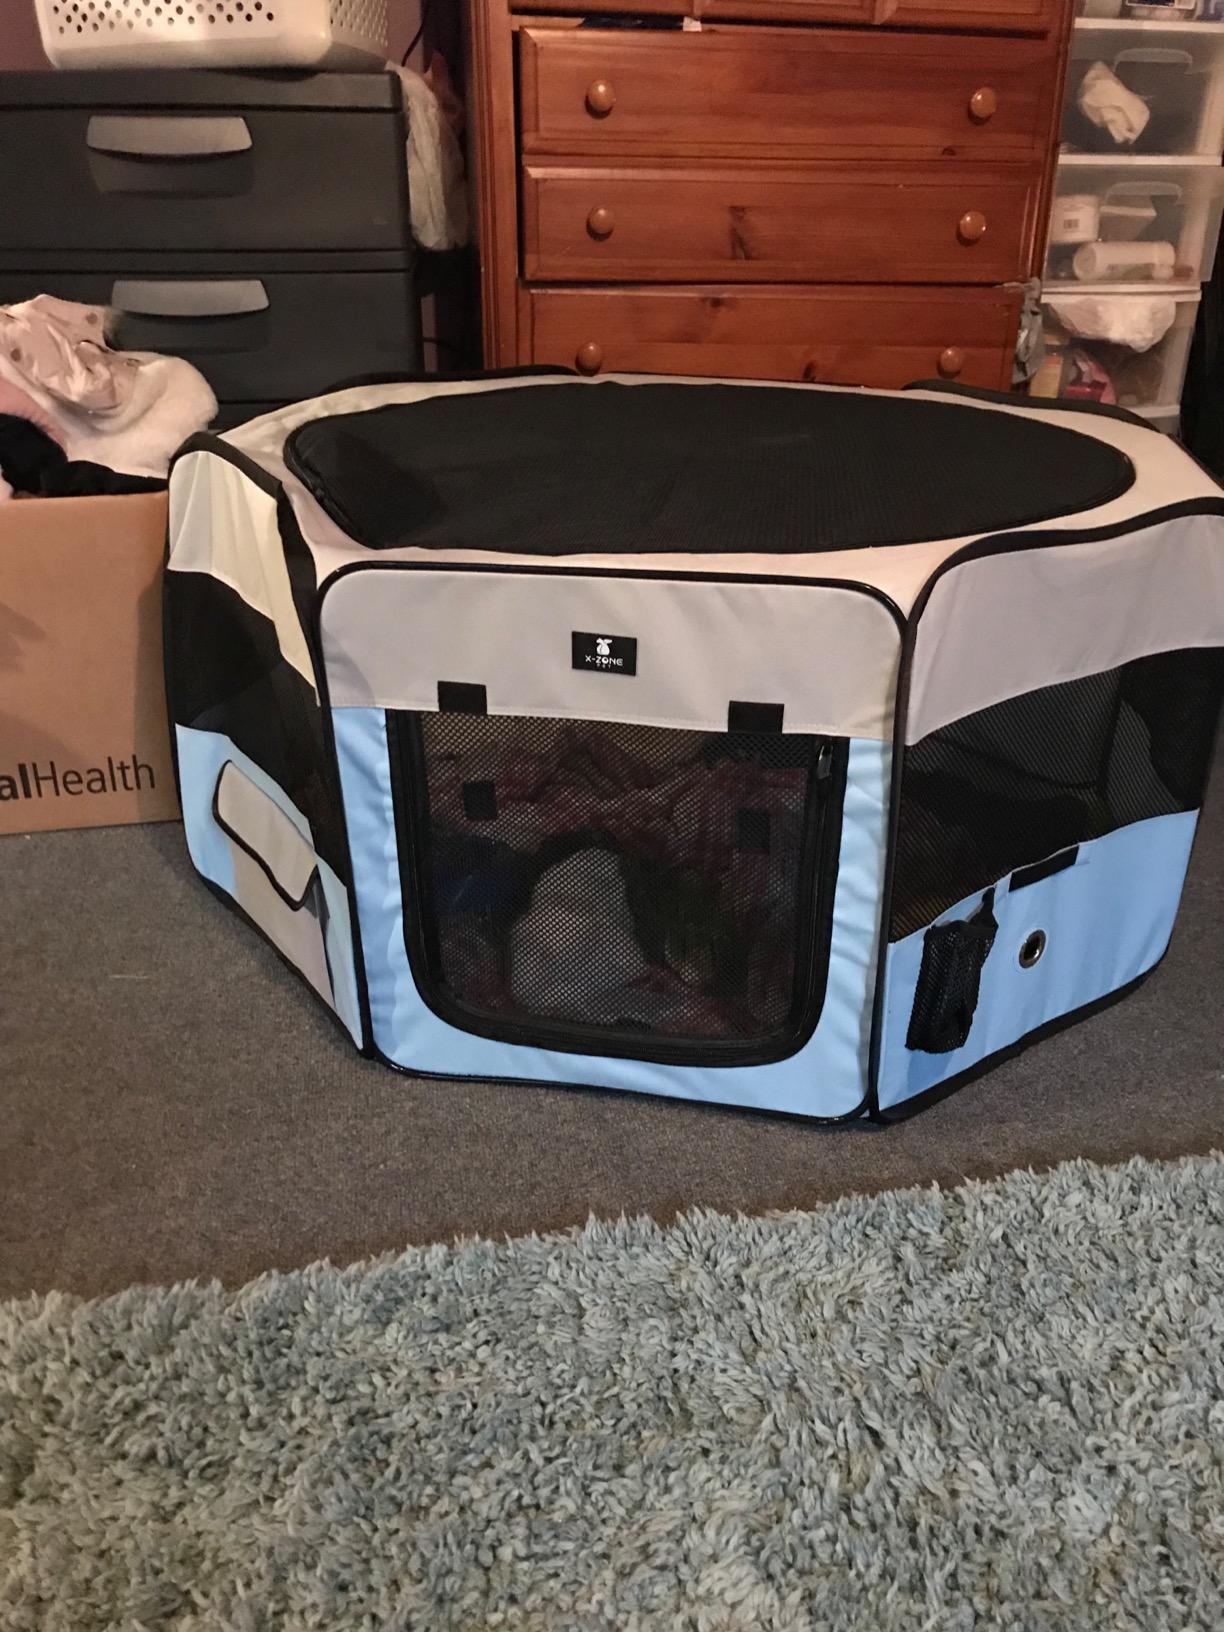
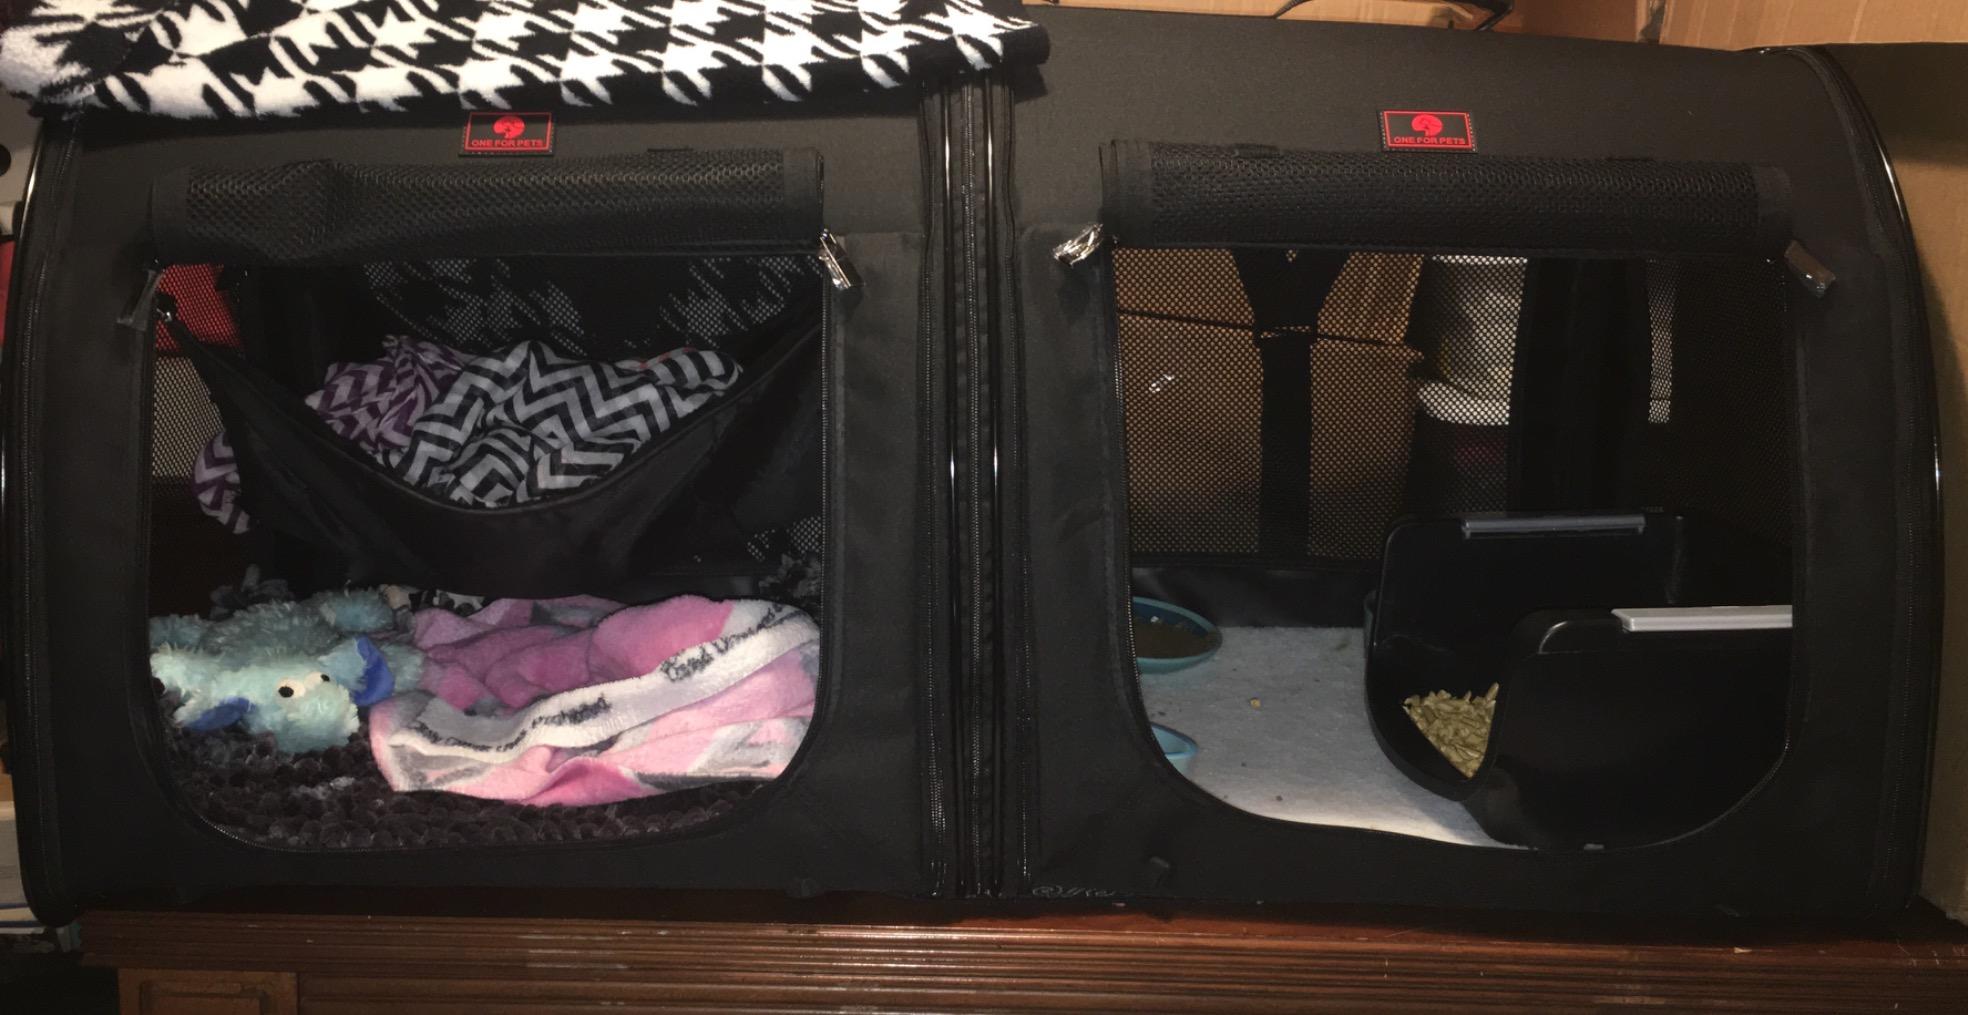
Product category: items_kennel
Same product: no